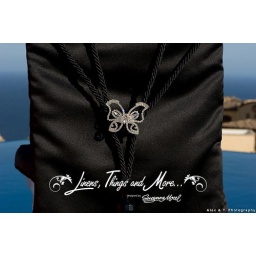
Detail from a black cover chair from the Linens, Things and More... 2010 collection in Los Cabos